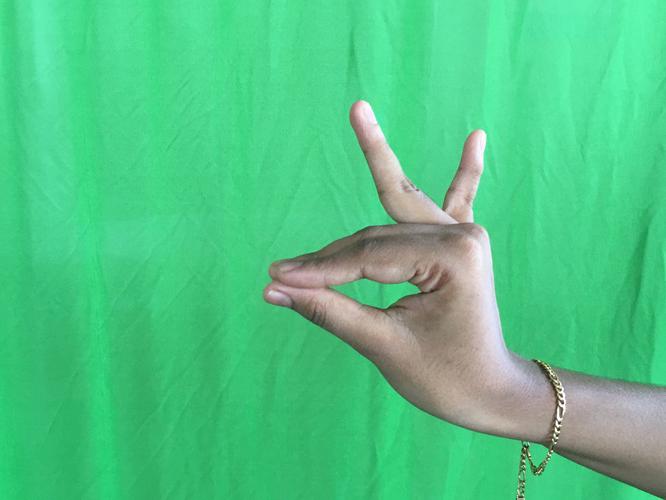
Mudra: Katakamukha_1
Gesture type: single_hand